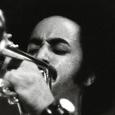
Age: 33